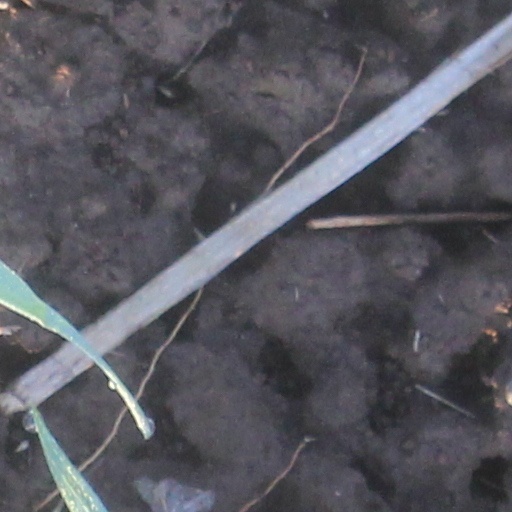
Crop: wheat